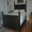
Label: bed